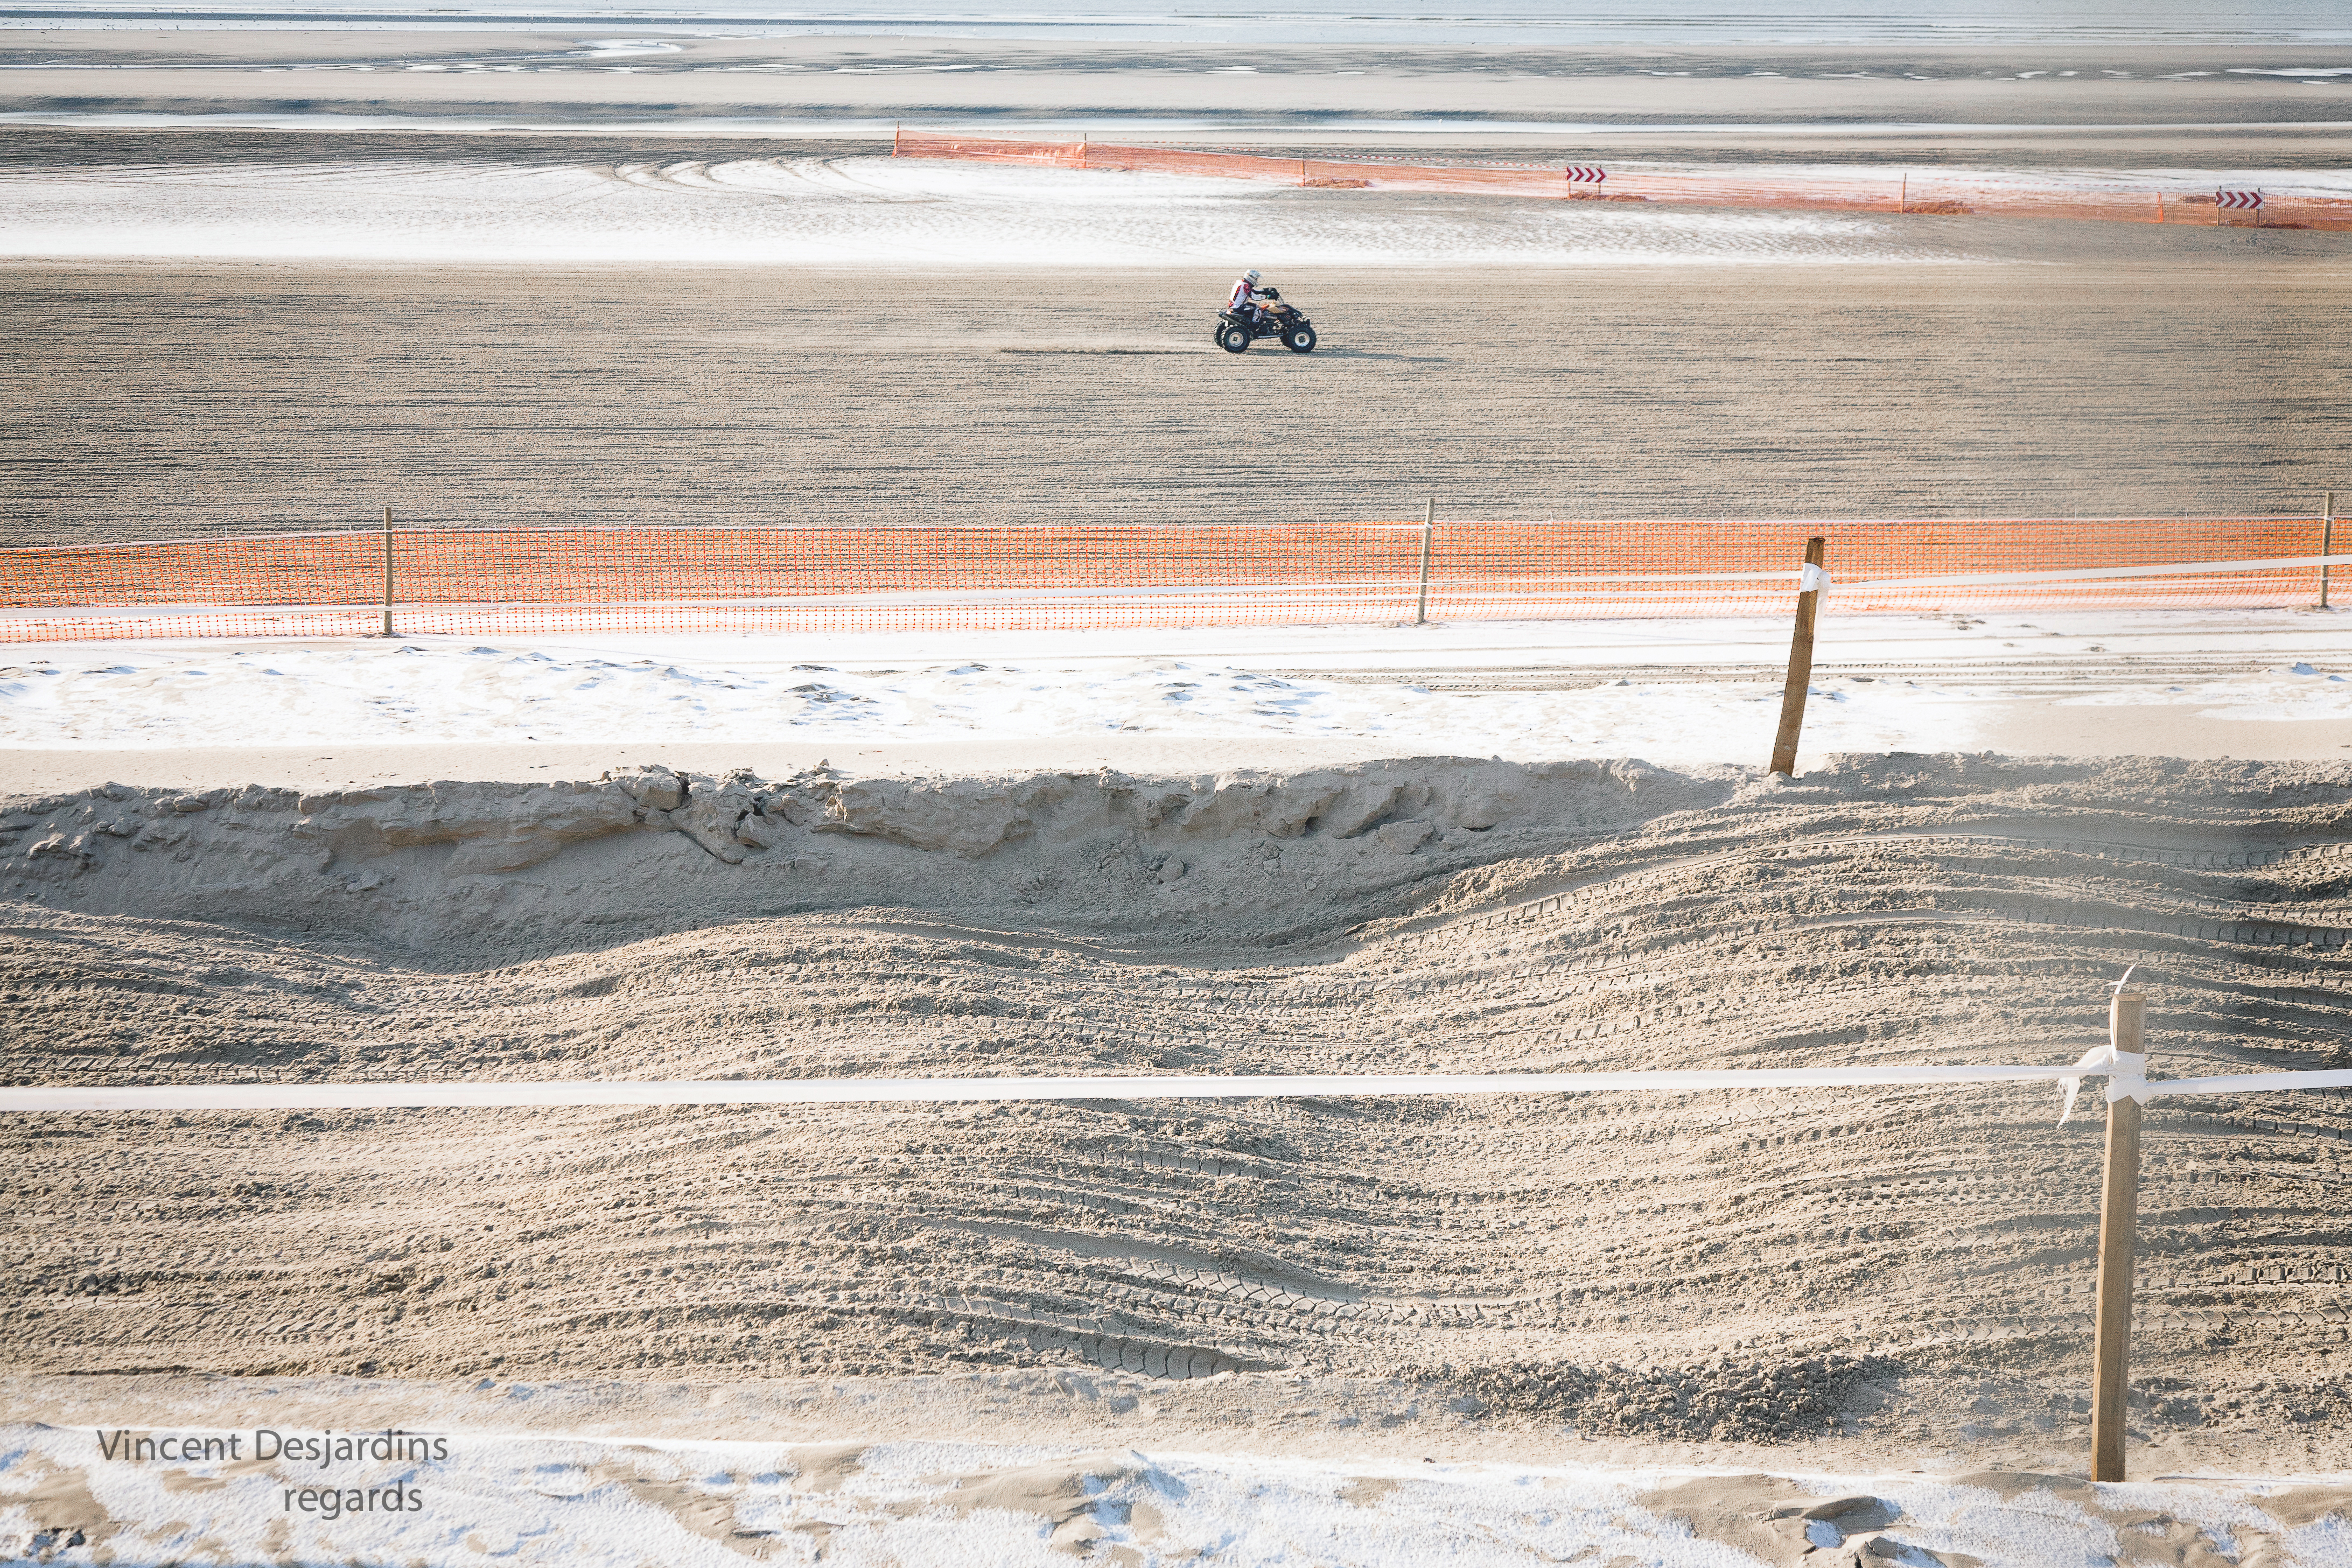
beach, sea, coast, water, sand, ocean, snow, winter, wood, trail, shore, wave, wind, france, reflection, motocross, material, race, plage, 2012, mer, motorcross, quad, canon5d, enduro, ef24105mmf4lisusm, pasdecalais, cotedopale, englishchannel, stellaplage, manche, enduropale, quaduro, mudflat